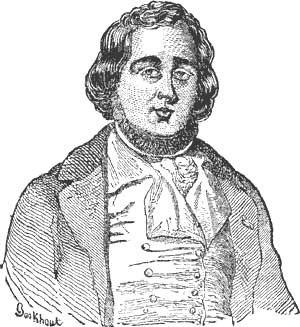
Saint-Étienne, Sant-Etiève ou Sant-Tiève en arpitan et Sainté en langage familier, est une commune française située dans le quart sud-est de la France, en région Auvergne-Rhône-Alpes. C'est le chef-lieu du département de la Loire.